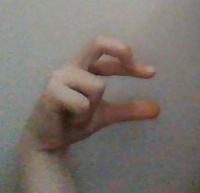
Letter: thal